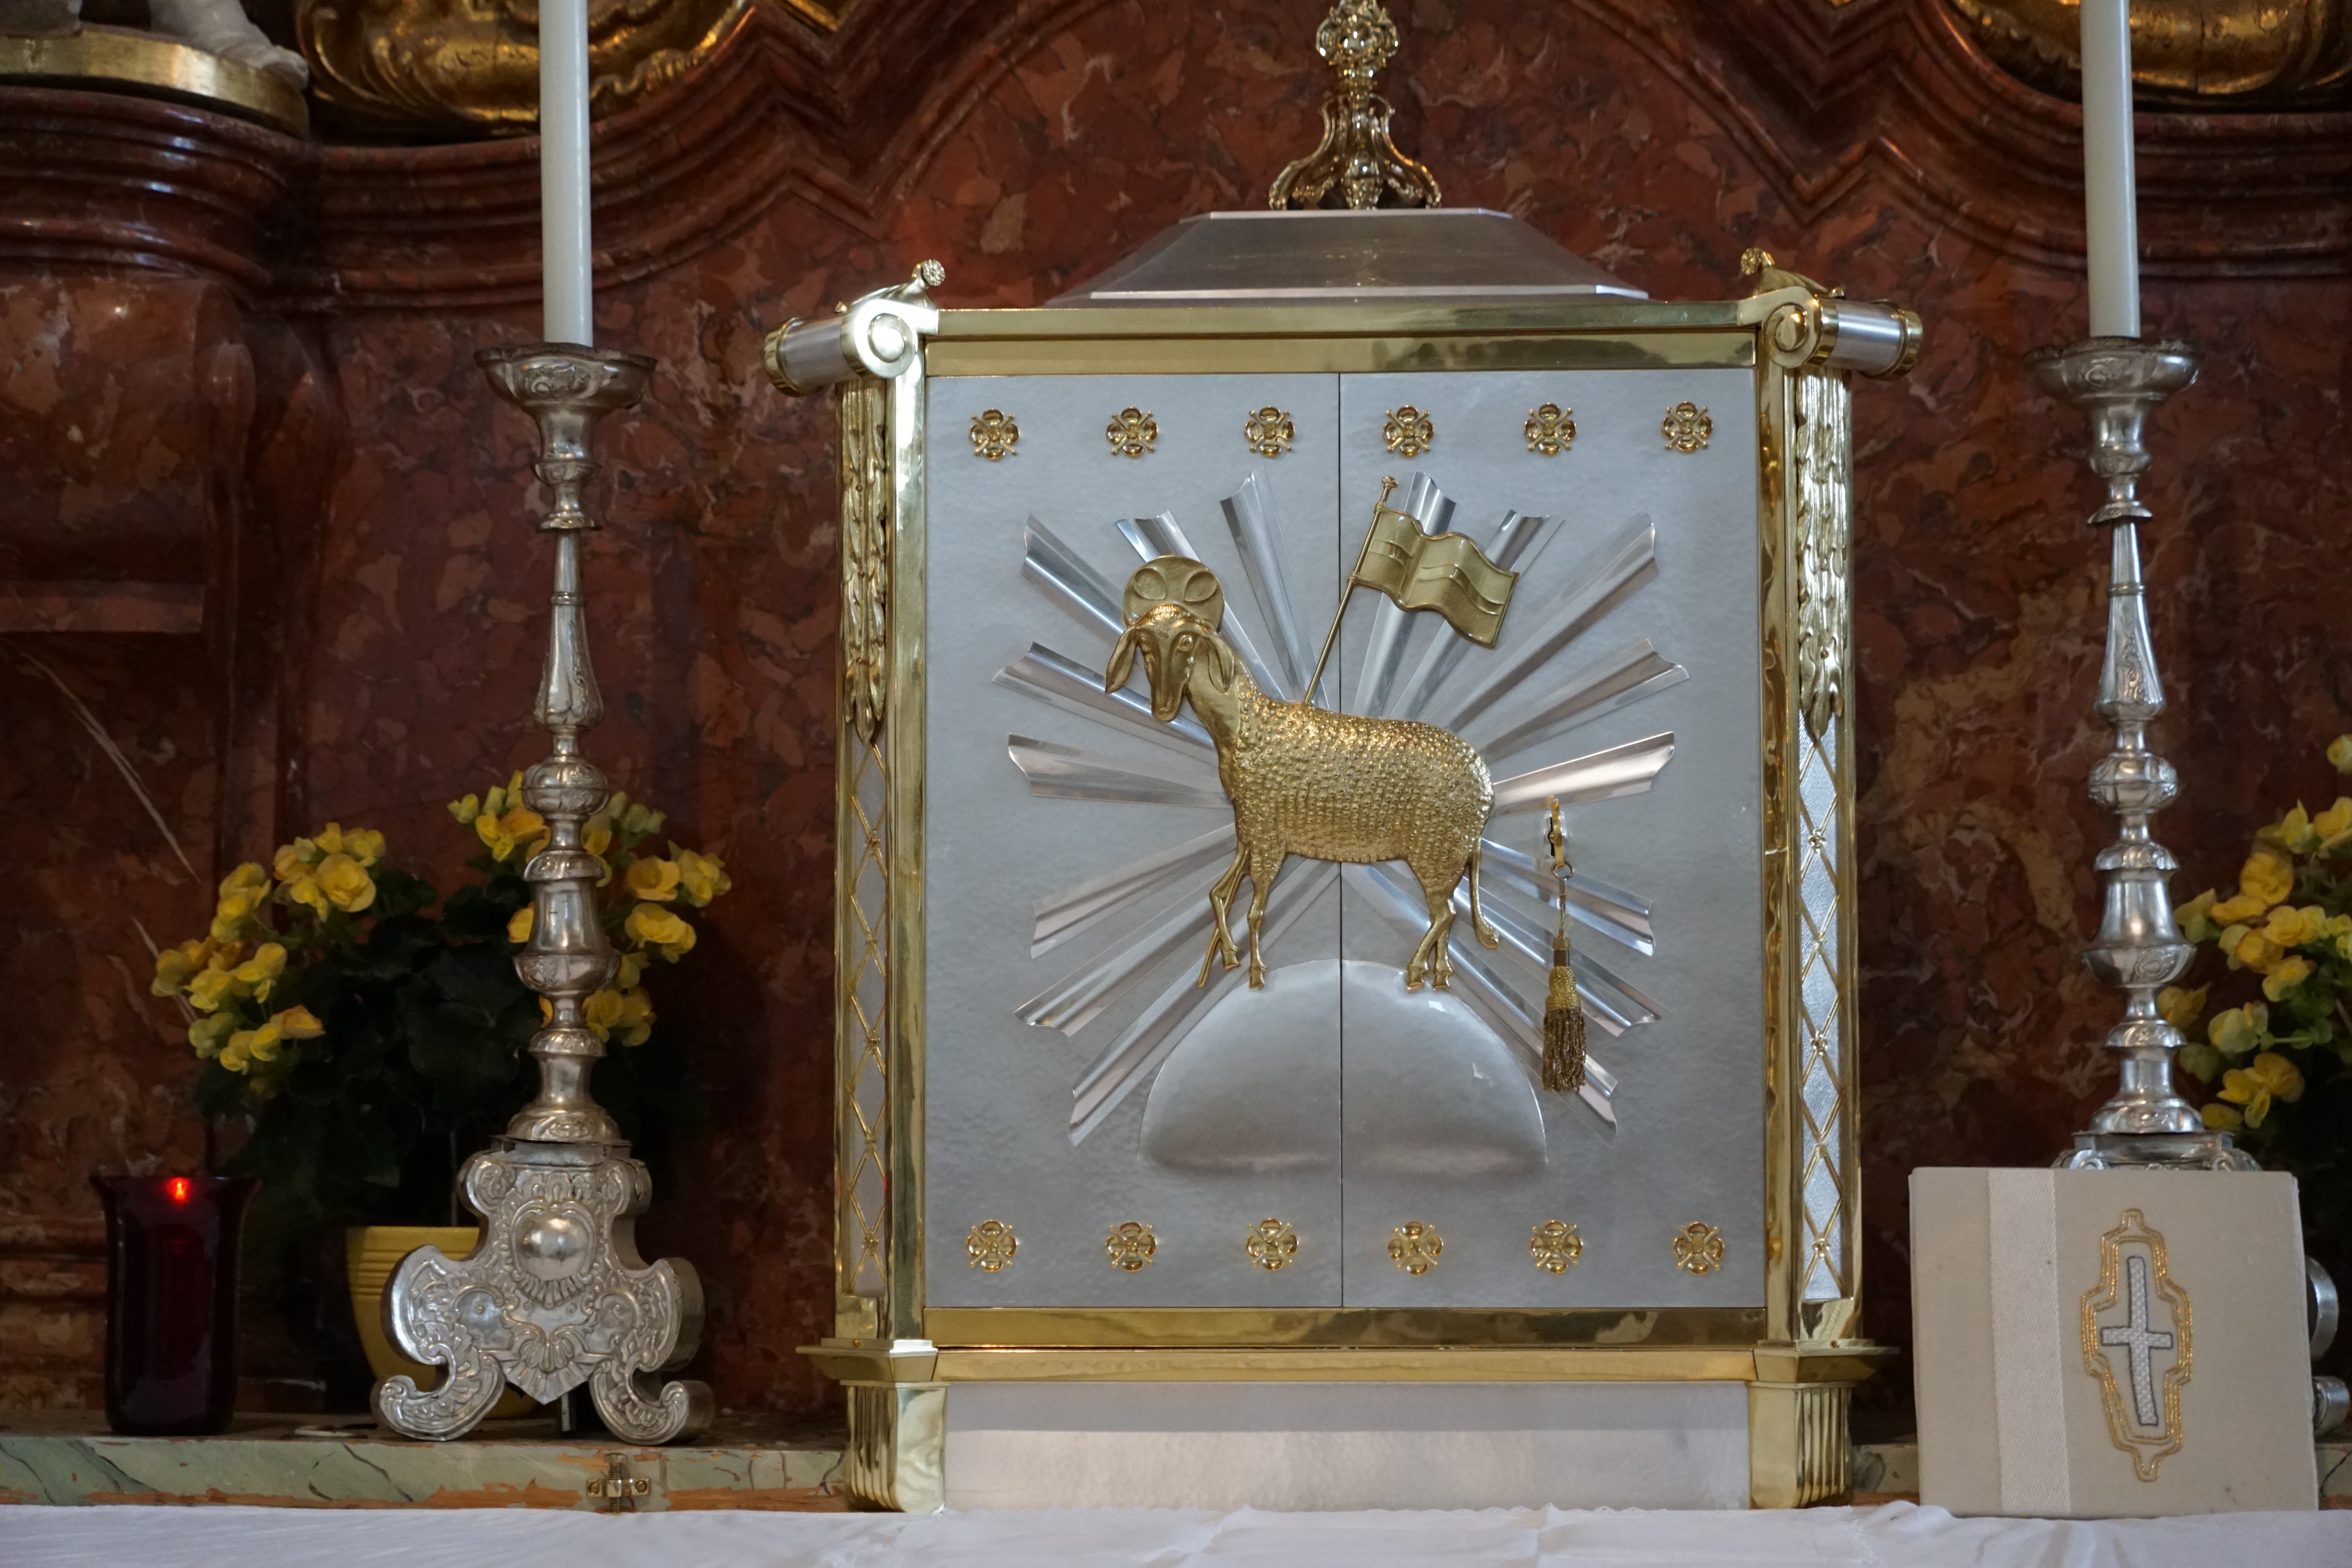
architecture, wood, building, religion, church, chapel, furniture, lighting, creating, catholic, altar, faith, monastery, germany, holy, carving, communion, god, exam, beuron, wafer